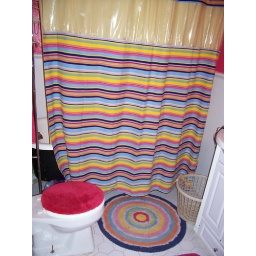
At least I had a shower curtain with pink in it